Sodium dicarbollylcobaltate(III)

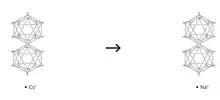

The synthesis of sodium dicarbollylcobaltate could also be accomplished by ion exchange. First, the aqueous solution of the cesium salt could be acidified by sulfuric acid and be extracted in organic phase. Then using sodium carbonate as sodium source to react with acidified dicarbollylcobaltate to get the sodium dicarbaundecaborate.